Arrhythmogenic cardiomyopathy

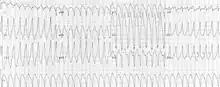
Monomorphic ventricular tachycardia originating from the right ventricular outflow tract

Ventricular arrhythmias due to ACM typically arise from the diseased right ventricle. The type of arrhythmia ranges from frequent premature ventricular complexes (PVCs) to ventricular tachycardia (VT) to ventricular fibrillation (VF).